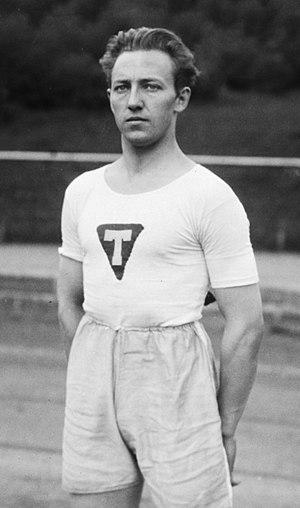
Sverre Hilmar Hansen est un athlète norvégien spécialiste du saut en longueur. Affilié au Torodd IF, il mesurait 1,74 m pour 66 kg.